Richard Tisei

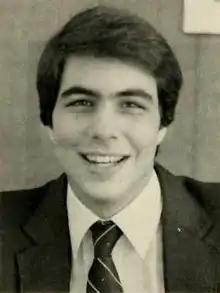
Tisei as a State Representative in 1985

In 1984, Tisei ran for the open 22nd Middlesex district seat of the Massachusetts House of Representatives. Running as a Republican, Tisei defeated Democratic candidate Donald Flanagan, of Wakefield 11,189 to 8,263 and took office the following year. Tisei was the youngest Republican ever elected to the Massachusetts House. He won re-election in 1986 and 1988 with 77% of the vote.